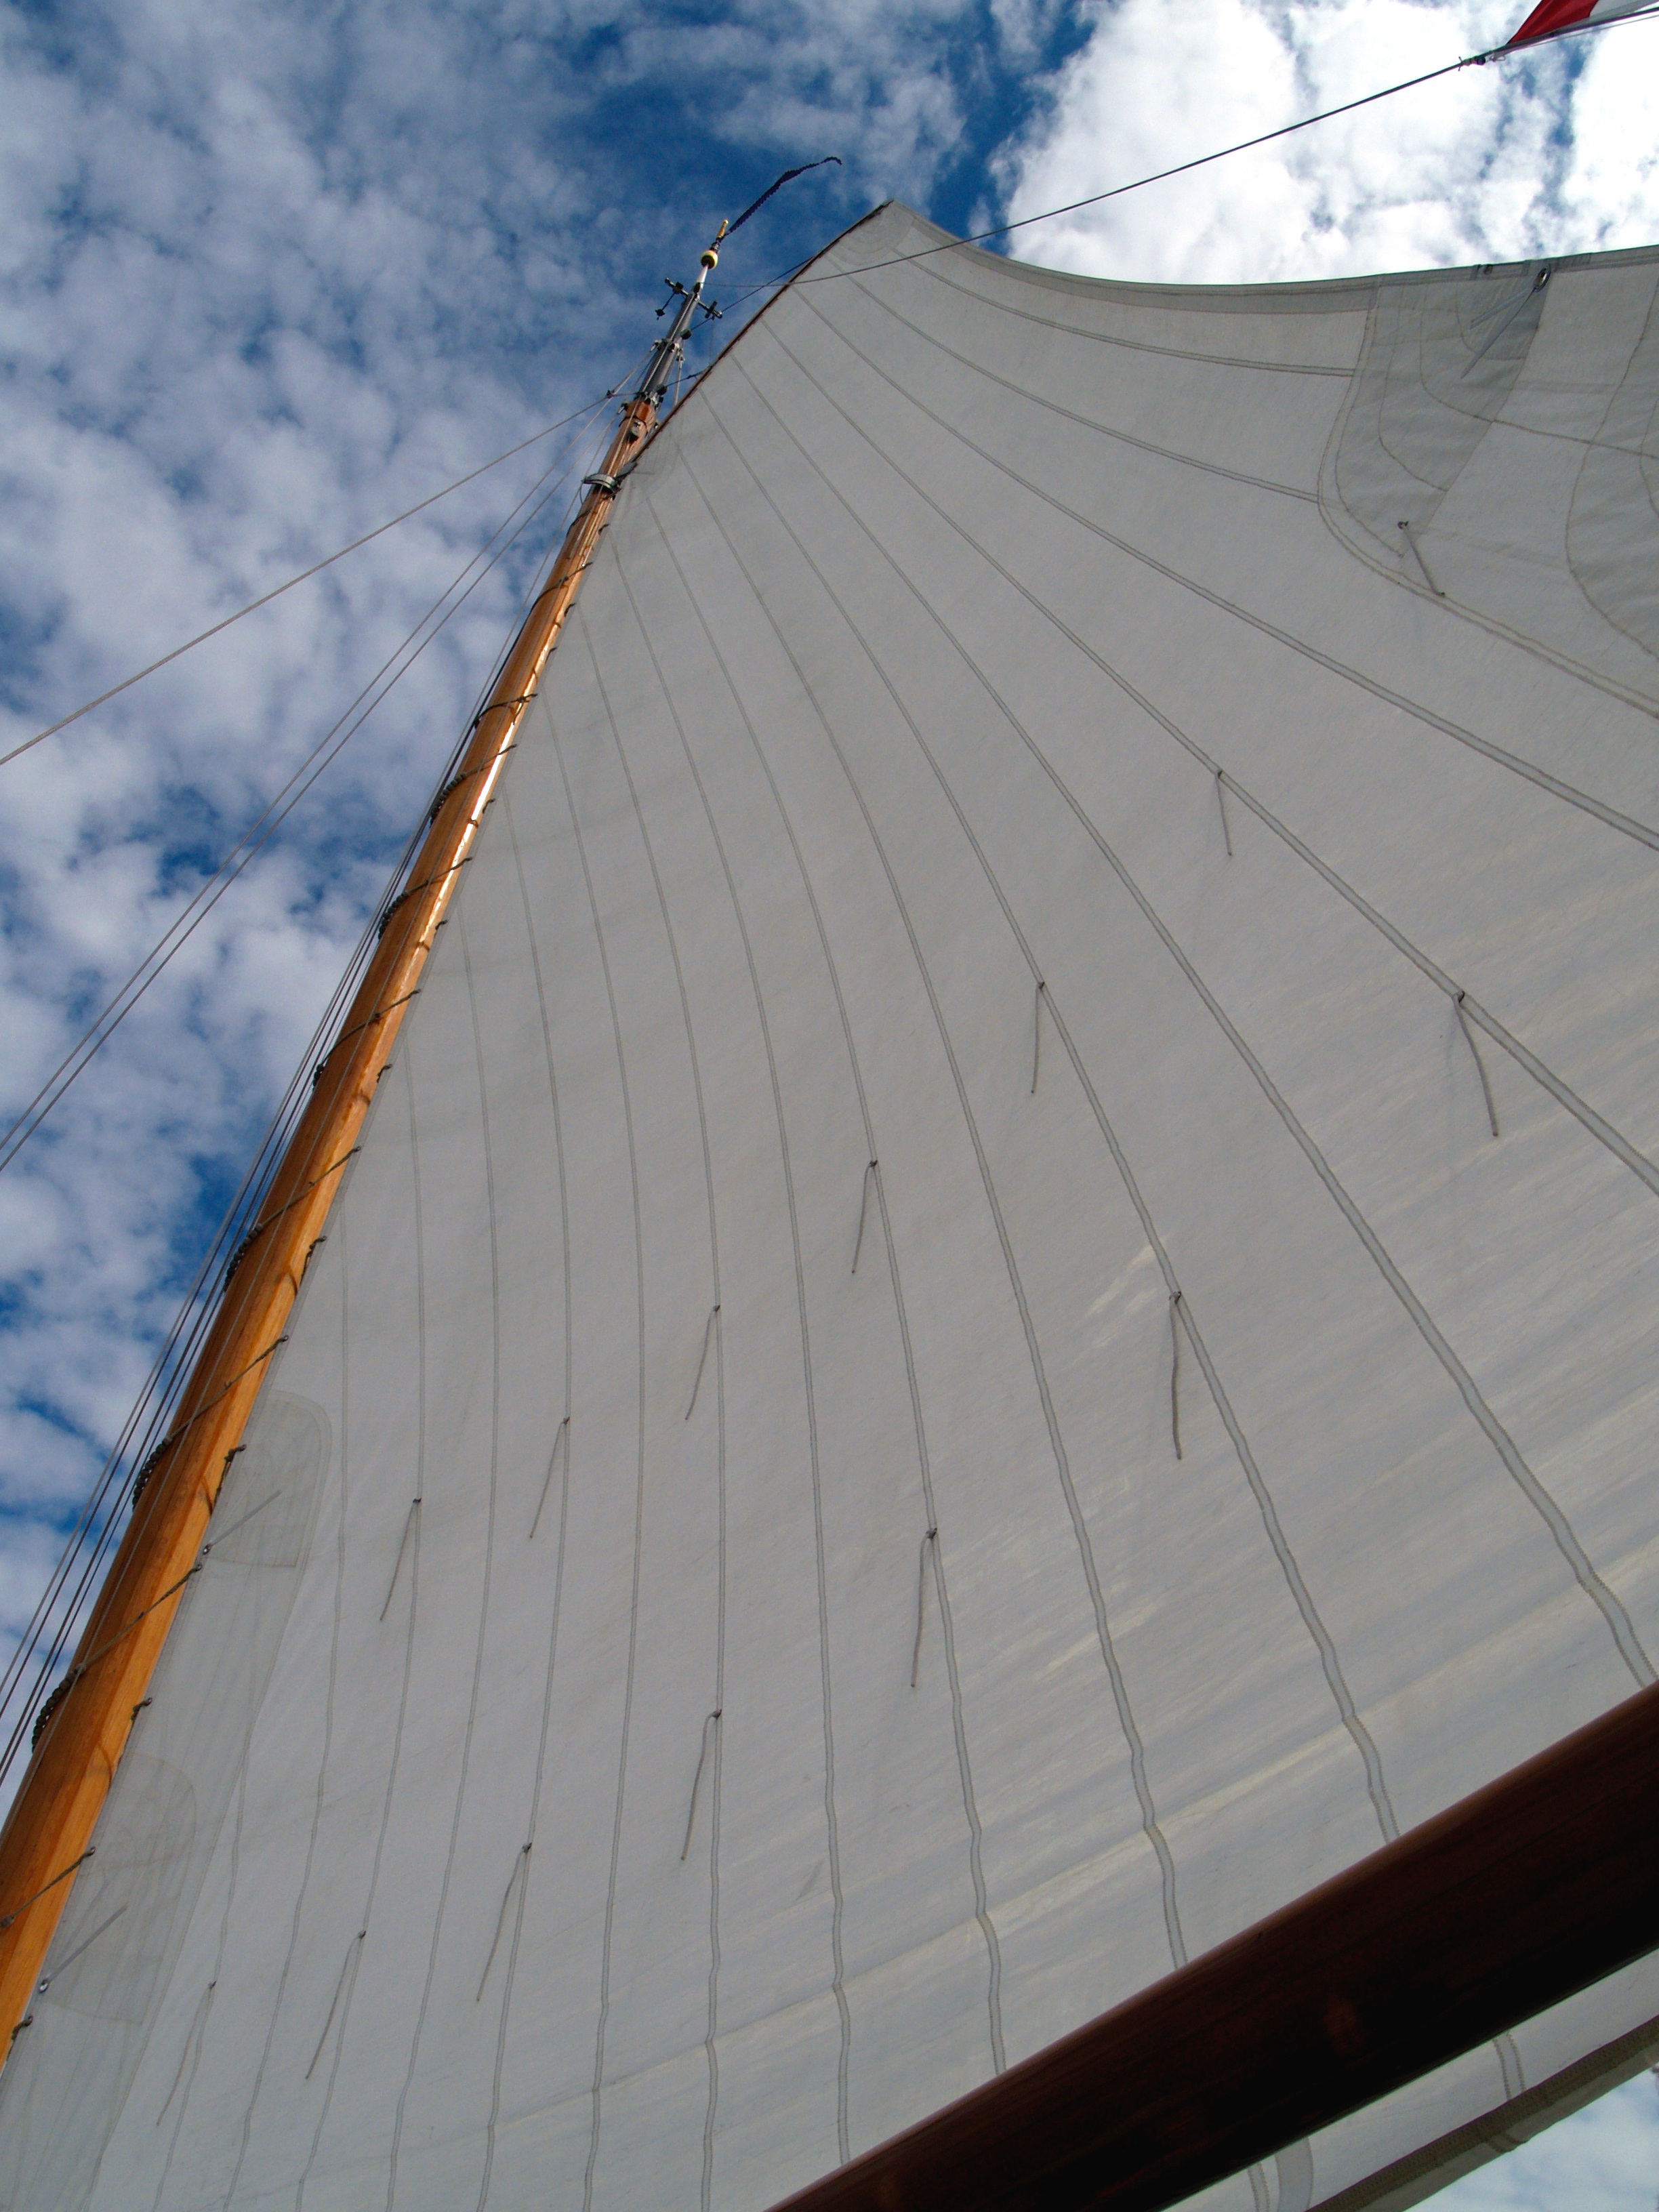
sea, ocean, wing, wood, boat, wind, roof, ship, transportation, vessel, vehicle, mast, sailing, sailboat, nautical, boating, sail, marine, watercraft, sailing ship, outdoor structure